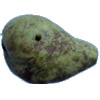
Label: pear_stone